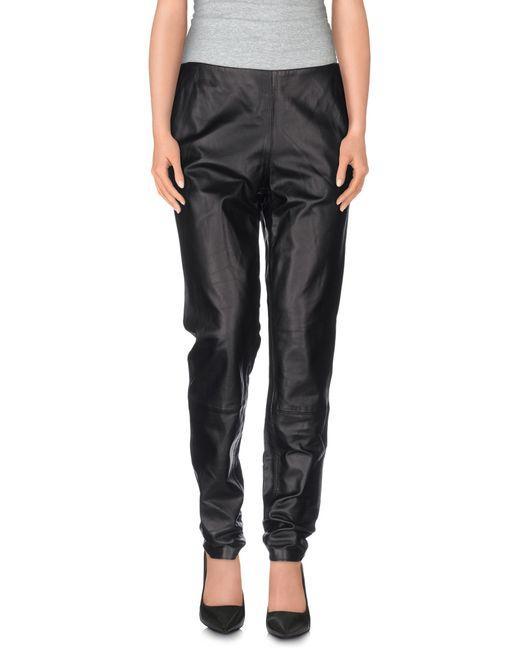
Stilvolle Partykleidung schwarze Slim Fit Unterbekleidung